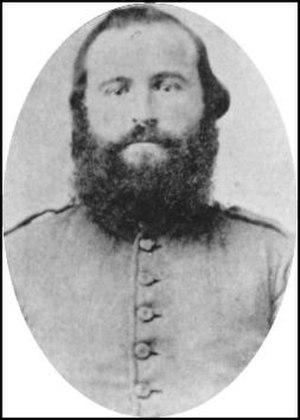
Arkansas vote d'abord pour rester dans l'Union. Mais après l'appel de Lincoln pour des troupes de chaque État de l'Union afin de réprimer la rébellion, à la suite de la capture de fort Sumter, il fait sécession et joue ensuite un rôle majeur dans le contrôle du Mississippi et des États voisins.